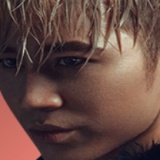
ca sĩ Karik